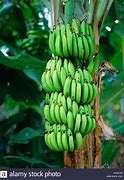
Label: banana